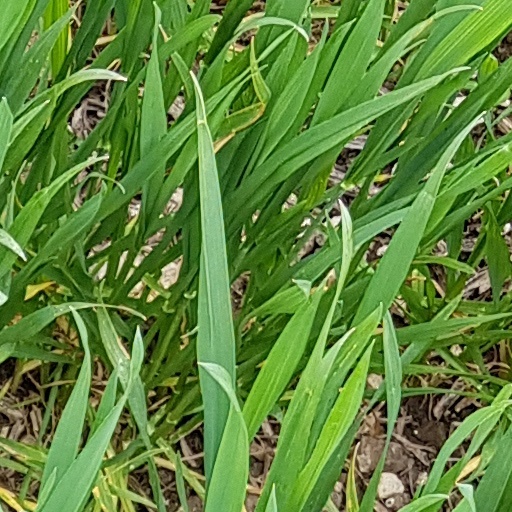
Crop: wheat